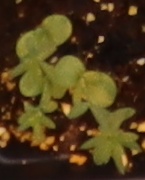
Label: Flax